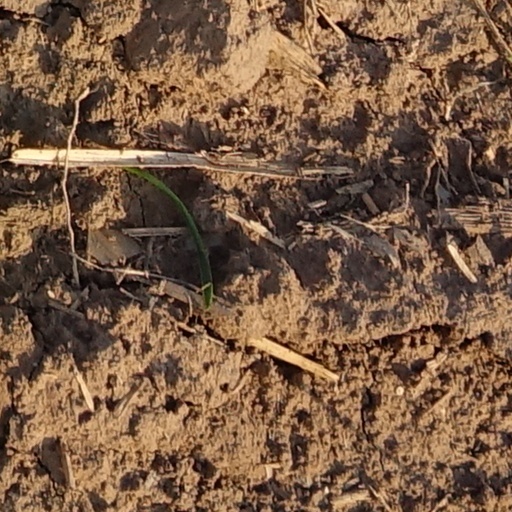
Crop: wheat